University of Tokyo

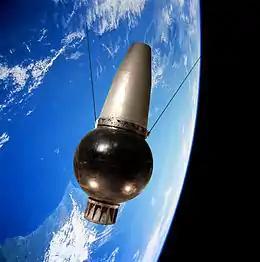
Japan's first satellite, Ohsumi

When the British magazine Times Higher Education first published its world university rankings in partnership with QS in 2004, the University of Tokyo was ranked 12th in the world. In the latest 2024 edition of the rankings, it is ranked 29th. QS, now with its own rankings, placed the UTokyo at 28th. As these numbers suggest, there is a widely shared concern that the university is falling behind its counterparts in the world, and in the future it may struggle to provide a suitable environment for quality education and world-class research.